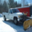
Label: pickup_truck